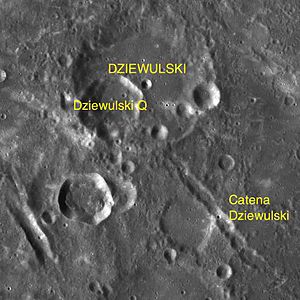
Dziewulski (månekrater)
Dziewulski er et nedslagskrater på Månen. Det befinder sig på Månens bagside og er opkaldt efter den polske astronom Wladyslaw Dziewulski.